The Widow's Children

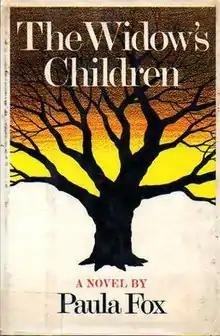
Book jacket of original edition

The Widow’s Children is a novel by American writer Paula Fox, first published in 1976. The book evoked bewilderment as well as praise when first published. Reissued once in 1986, it went out of print in 1990. A paperback was issued by publisher W. W. Norton in 1999. It is considered by many to be Fox's masterpiece.